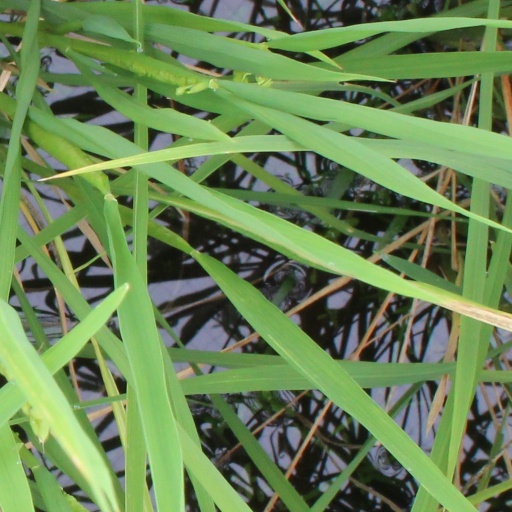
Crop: rice